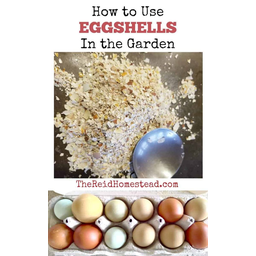
Label: eggshells